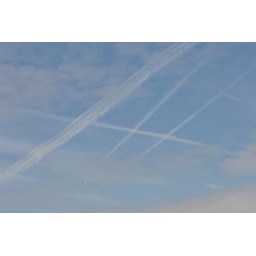
Contrails in a blue sky